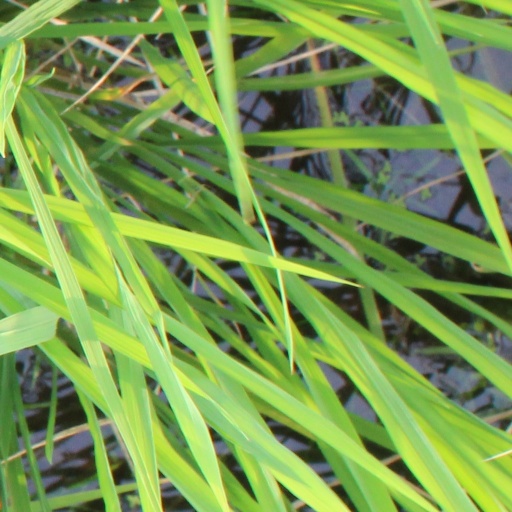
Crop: rice